Juan Soto Ivars

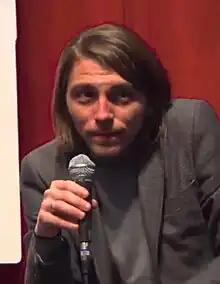
Soto Ivars on 22 March 2018

He is the author of the novels "Ajedrez para un detective novato" (2013), "Siberia" (2012) and "La conjetura de Perelman" (2011). He co-edited the short story collection "Mi madre es un pez" (2011) with Sergi Bellver. He contributes regularly to "Vice", "Primera Línea", "El Confidencial", "Revista Tiempo", "Ling" and other magazines. For two years he was the director of the newsletter "El Crítico" created by Juan Carlos Suñén. In 2011 he co-founded the literary movement Nuevo Drama.